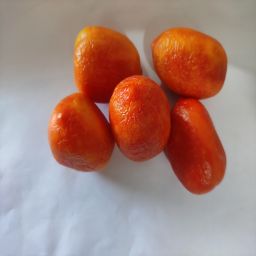
Crop: Tomato
Quality: Old